Gympie State High School

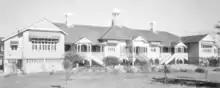
Gympie State High School original building, June 1940

Gympie State High School opened in 1912 as one of the first secondary schools in Queensland. An early staff member was the educationalist Jeanette Anne Gilbert. The school was originally located on Lawrence Street, where Gympie Central State School is now located. The first building on Cootharaba Road was constructed in 1917 and became one of Gympie's most iconic buildings. On 18 May 1955, the original building was destroyed by fire as a result of a science experiment. Later that year, Blocks B, C and D were built on the same site. Blocks E, J and M were later built in the 1960s, whereas Blocks A, H and Hamilton Hall were constructed during the 1970s, followed by the construction of Blocks N, O and the school pool during the 1980s. In the 1990s, K Block was reconstructed from a 1930s building and the present administration building was constructed. The last major development at Gympie State High School occurred in 2014 in preparation for the introduction of Year 7 to the school.